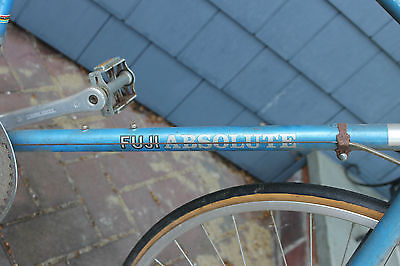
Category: bicycle